Concordia University

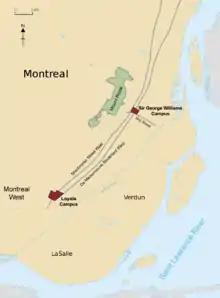
The location of Concordia's two campuses in Montreal

Students begin their university studies in September or, in some cases, in January or May. An undergraduate degree normally requires three or four years of full-time study, a master's one to three years, and a PhD at least four years. Diplomas and certificates usually take no longer than a year and a half to complete.